SR Leader class

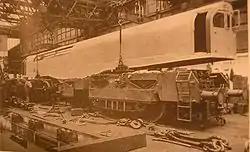
The Leader being lifted onto its power bogies at Brighton, May 1949. The casing allowed the locomotive to be put through a carriage-washing plant.

Following trials that lasted over a year, No. 36001 was shown to have several flaws, including heavy coal and water consumption, mechanical unreliability, untenable working conditions for both fireman and driver, loss of steam through the cylinder rings and uneven weight distribution on the bogies. After renewing the cylinder assembly, it was tested around Brighton and Eastleigh using an LNER Dynamometer car, where good running was experienced at high costs in fuel and effort on the part of the fireman. For a period of two weeks the Leader was tested against the performance of a U class locomotive which indicated that the brake release was too slow in service for use on tight schedules despite the brake application being noted as the best used on a Bulleid design. These trials were interrupted by breakage of the crank axles, these being replaced by axles from 36002 only for these to break in turn at approximately the same mileage as the originals.